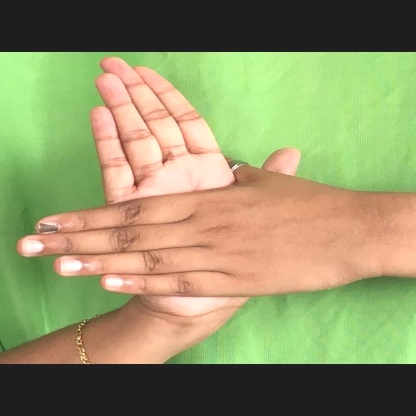
Mudra: Chakra